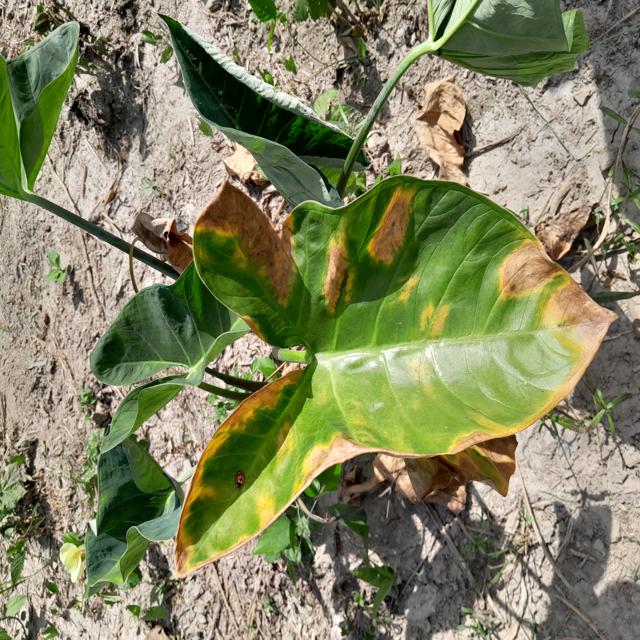
Label: Mid_Blight